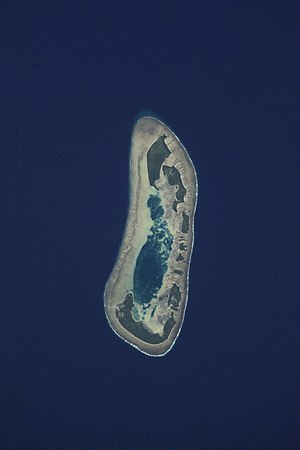
Tuvalu / Naturgeografi
Satellitbillede af Nui, en af Tuvalus atoller, foto fra NASA
Tuvalu er en østat i Polynesien i Stillehavet. Landet har 10.094 indbyggere, og er dermed den selvstændige stat i verden med tredje færrest indbyggere, efter Vatikanstaten og Nauru. Tuvalu består af ni beboede atoller spredt over et havområde på omkring 1,3 millioner km². Med et landareal på bare 26 km² er det verdens fjerde mindste uafhængige stat. De nærmeste øgrupper er Kiribati, Nauru, Samoa og Fiji.